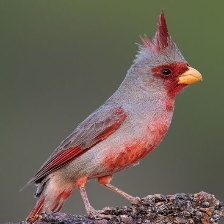
Species: PYRRHULOXIA
Scientific name: CARDINALIS SINUATUS